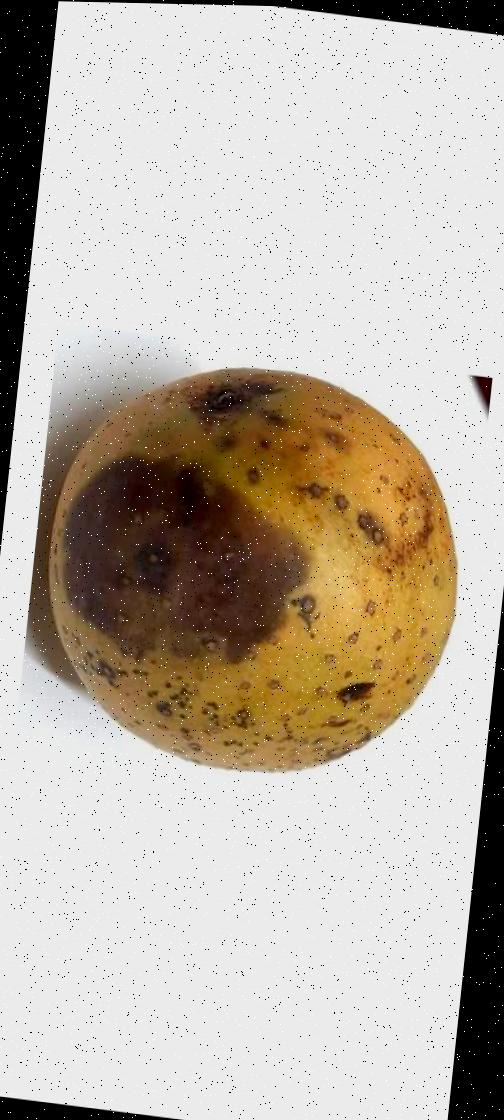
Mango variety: Gourmoti